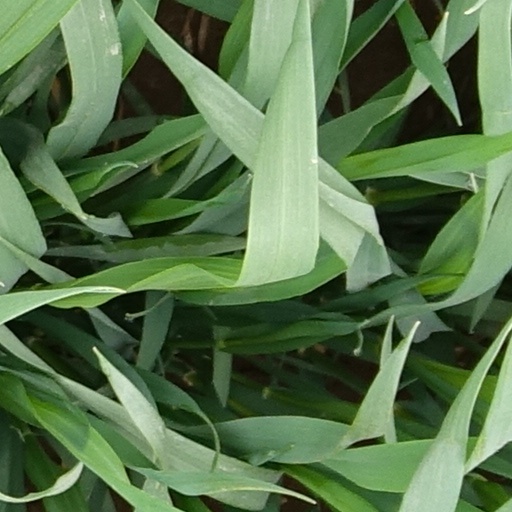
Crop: wheat